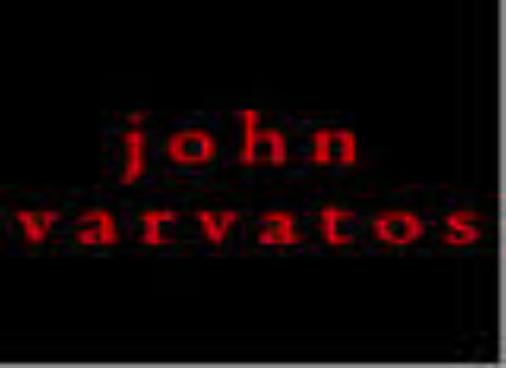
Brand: John Varvatos
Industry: Clothes